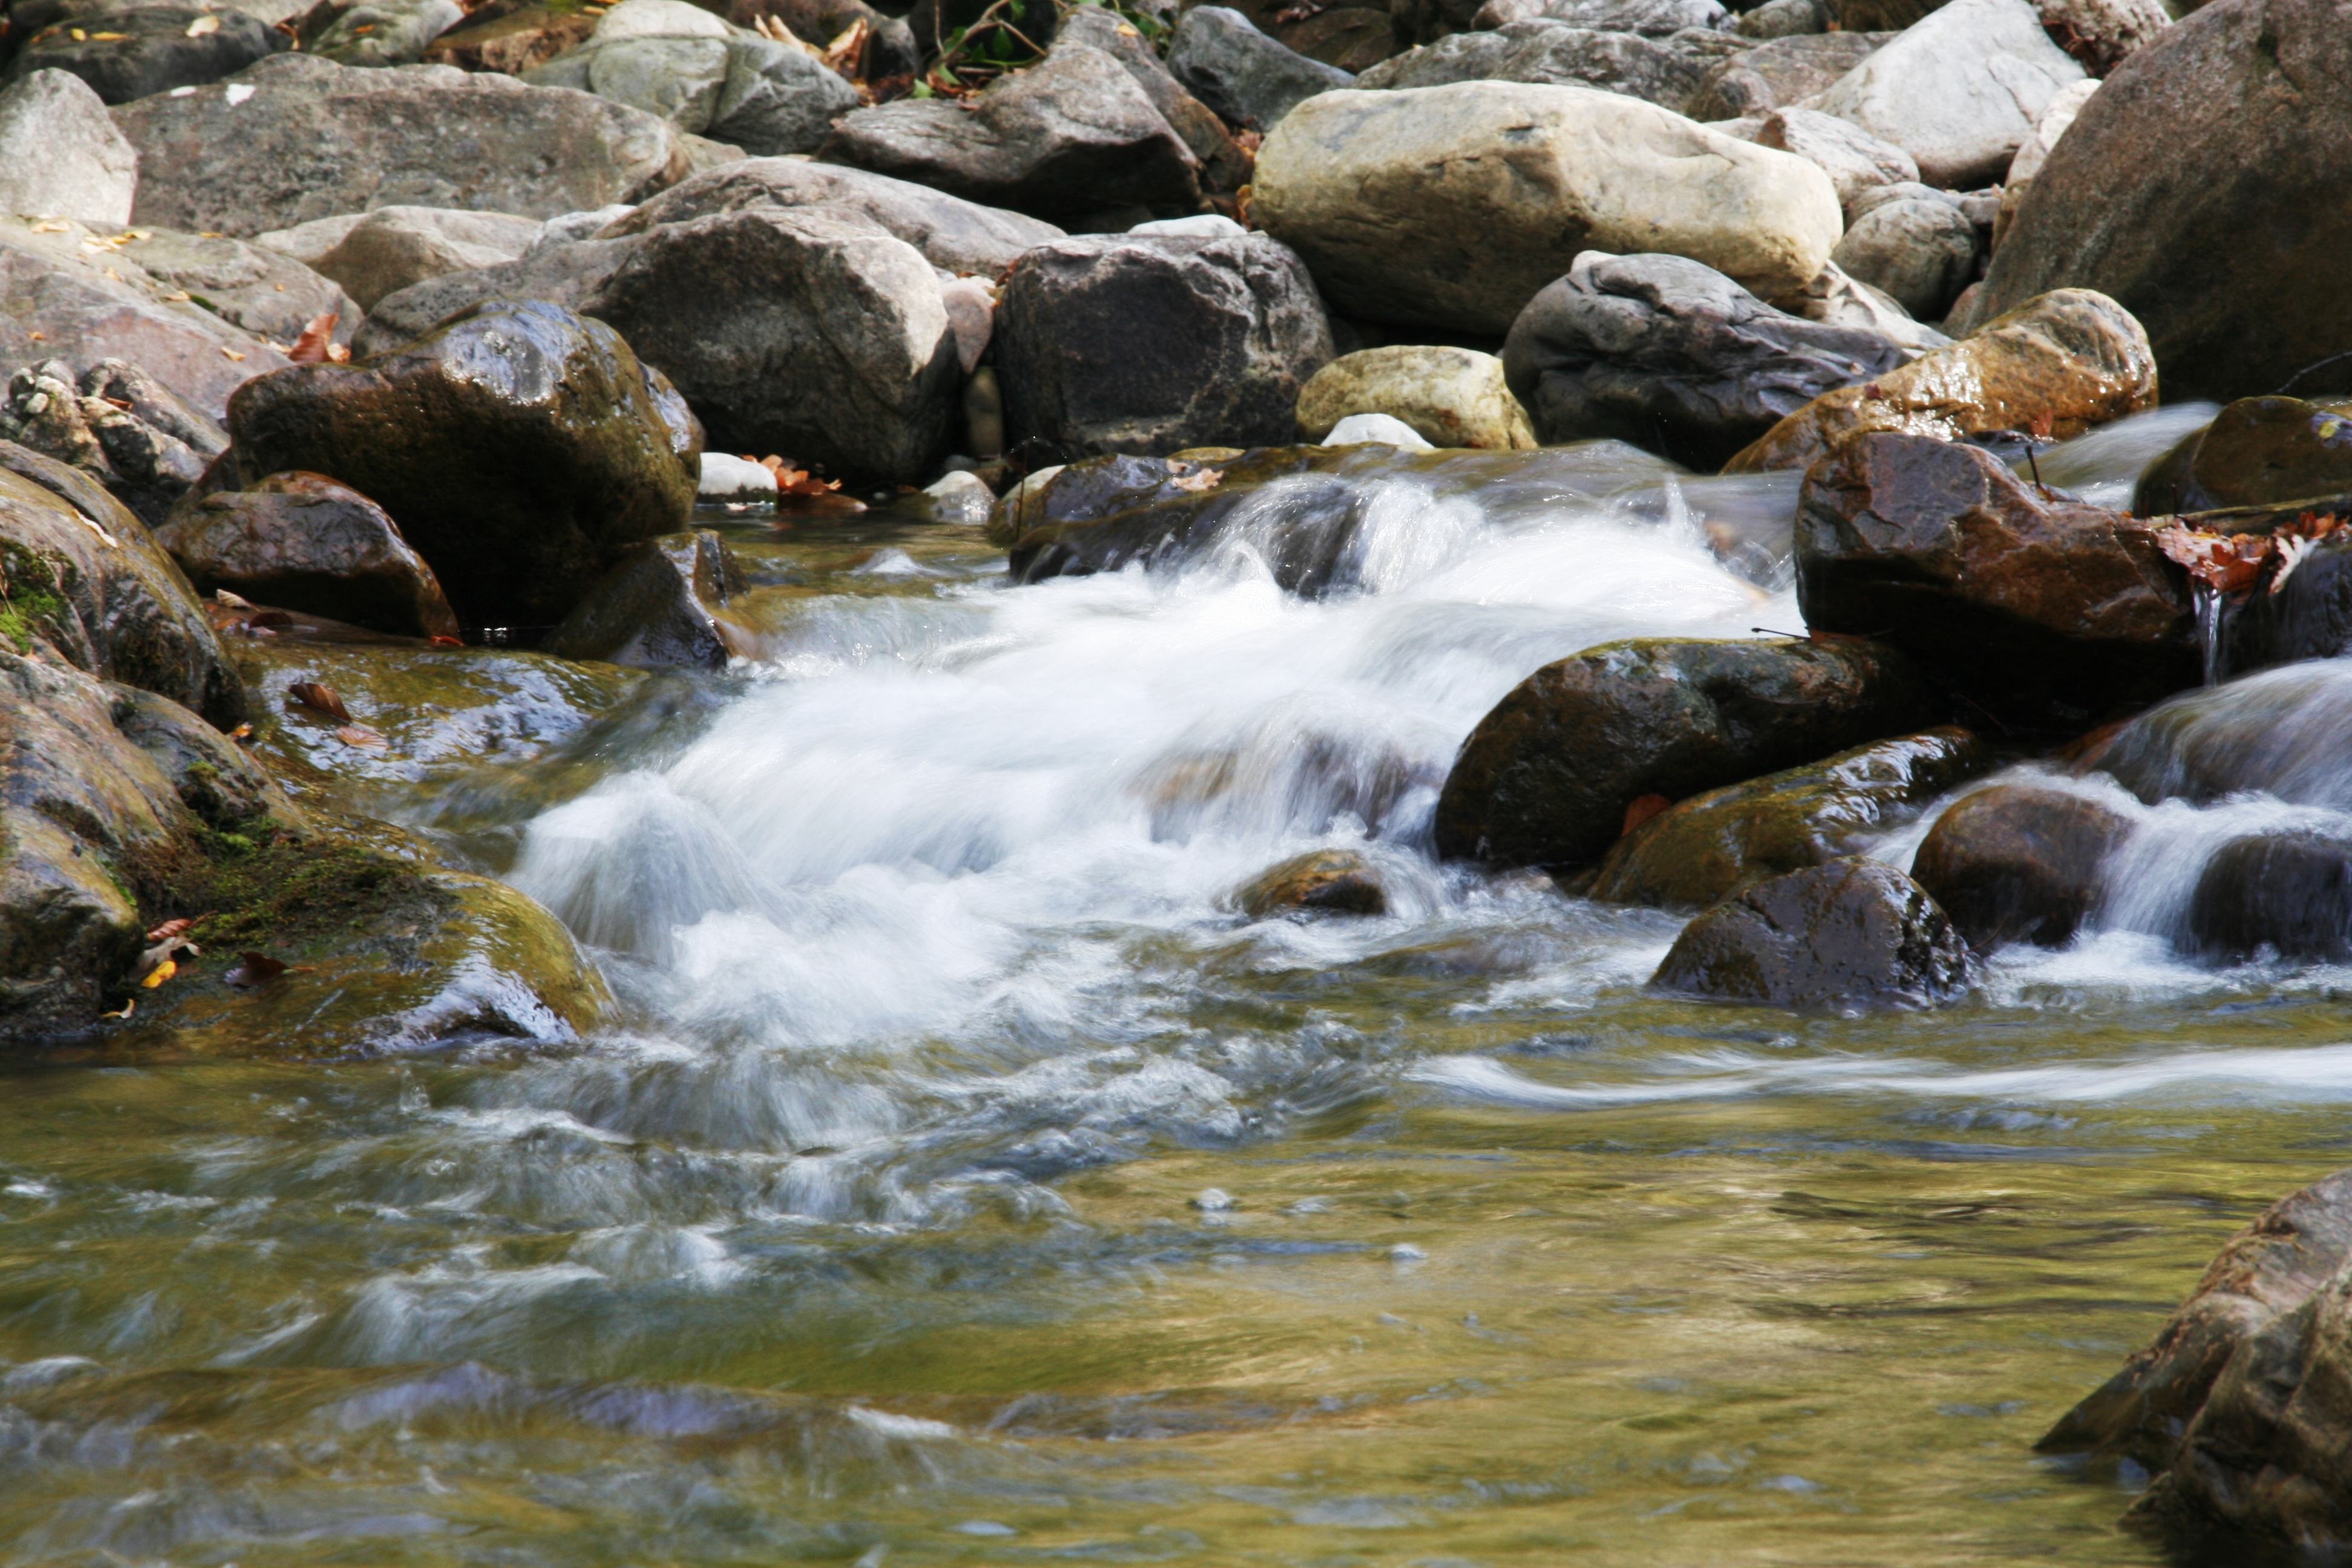
water, nature, rock, waterfall, creek, river, pond, stream, autumn, rapid, body of water, water feature, watercourse, landform, geographical feature